Académie Carmen

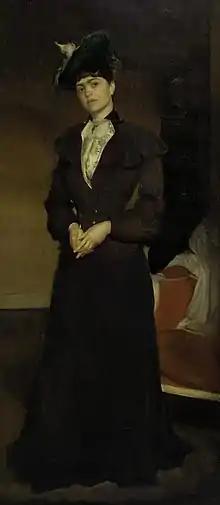
"Inez Eleanor Bate" (1906), by Clifford Addams

Académie Carmen, also known as Whistler's School, was a short-lived Parisian art school founded by James McNeill Whistler. It operated from 1898 to 1901.